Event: Nepal Earthquake
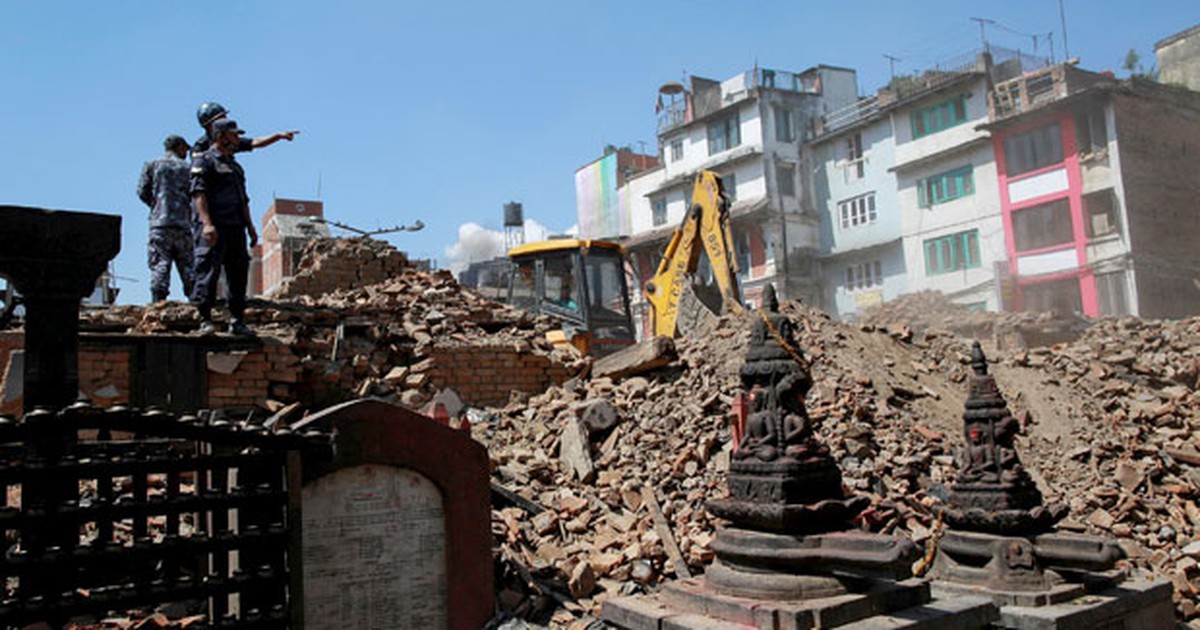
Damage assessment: damage